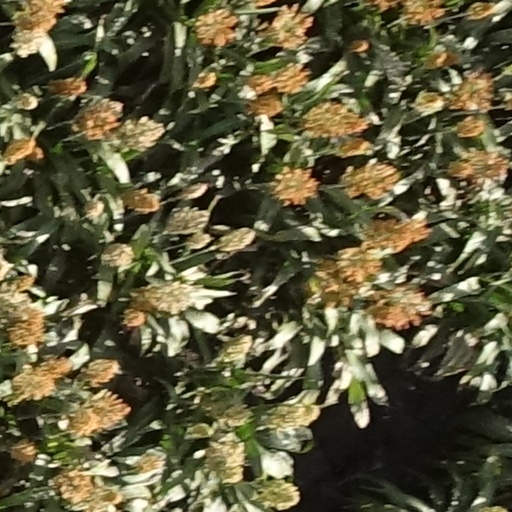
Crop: sorghum